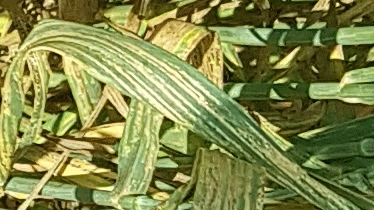
Label: Wheat___Yellow_Rust